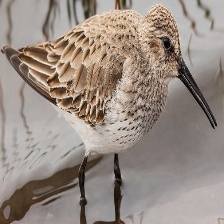
Species: DUNLIN
Scientific name: CALIDRIS ALPINA
ImageNet parent category: red-backed_sandpiper